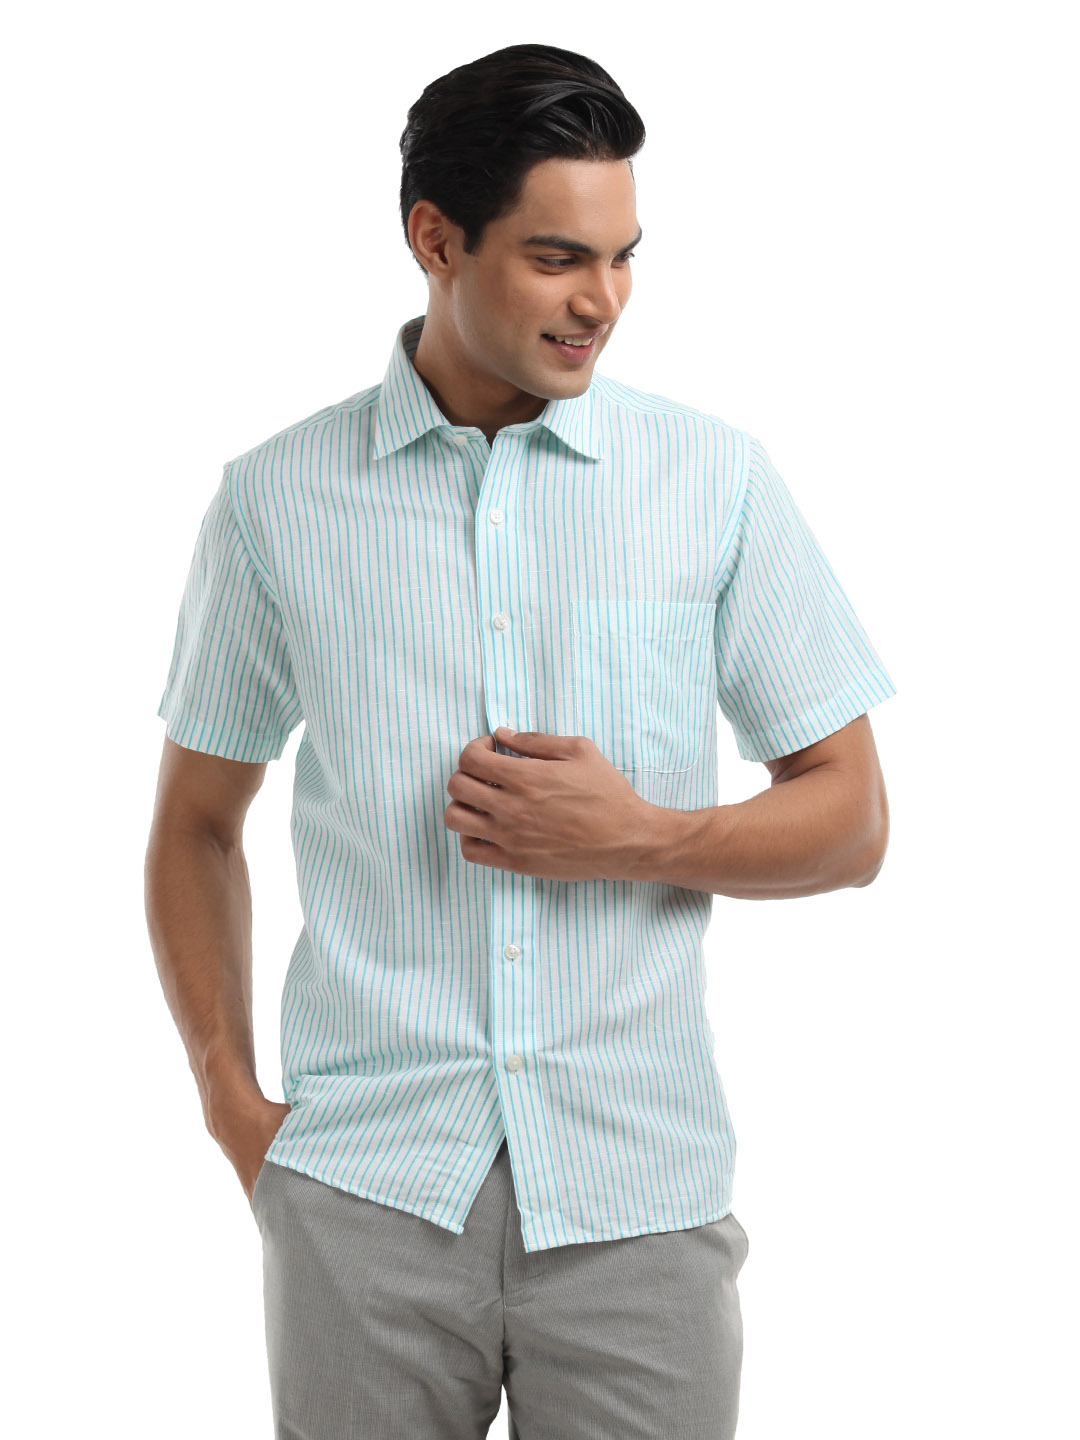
Arrow Men White and Blue Striped Shirt
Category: Apparel / Topwear / Shirts
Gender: Men
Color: White
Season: Winter 2012
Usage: Formal